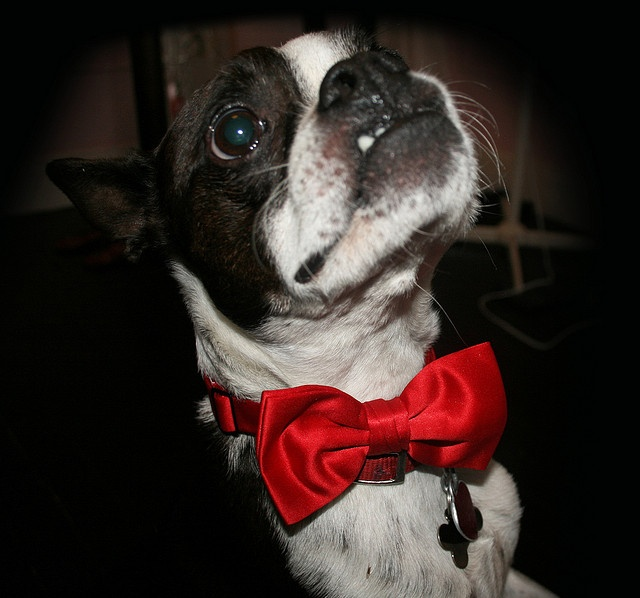
A black and white dog wearing a red bow tie.
A small dog wearing a bright red bow tie as a collar.
a dog looking up and wearing a red bow tie.
A dog in a bow tie looking up.
The small dog is dressed in a red bow tie.